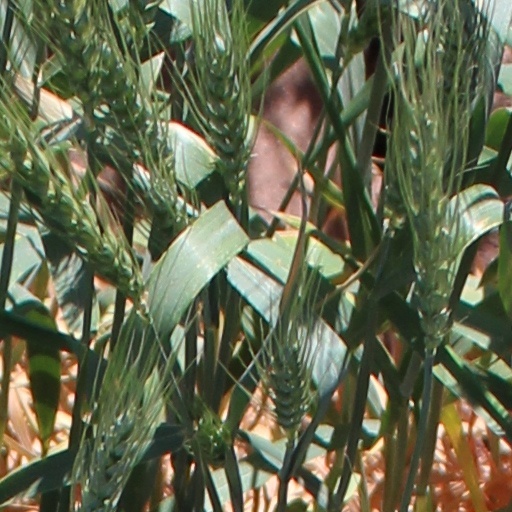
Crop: wheat